Development of the Commercial Crew Program

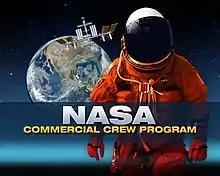
Commercial Crew Program

The first flight of the Commercial Crew Program was planned to occur in 2015, but insufficient funding caused delays. As the spacecraft entered the testing and production phase, technical issues also caused delays, especially the parachute system, propulsion, and the launch abort system of both capsules.